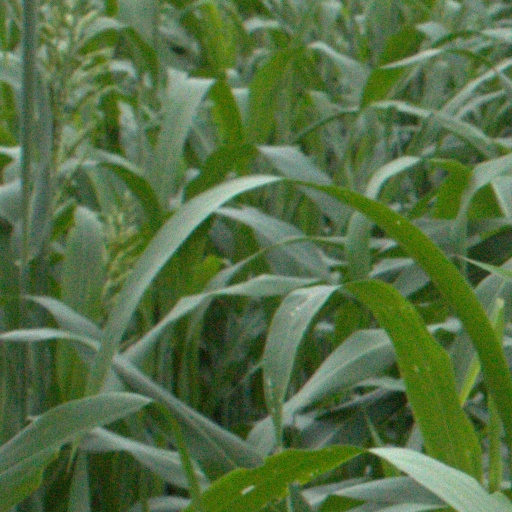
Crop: sorghum